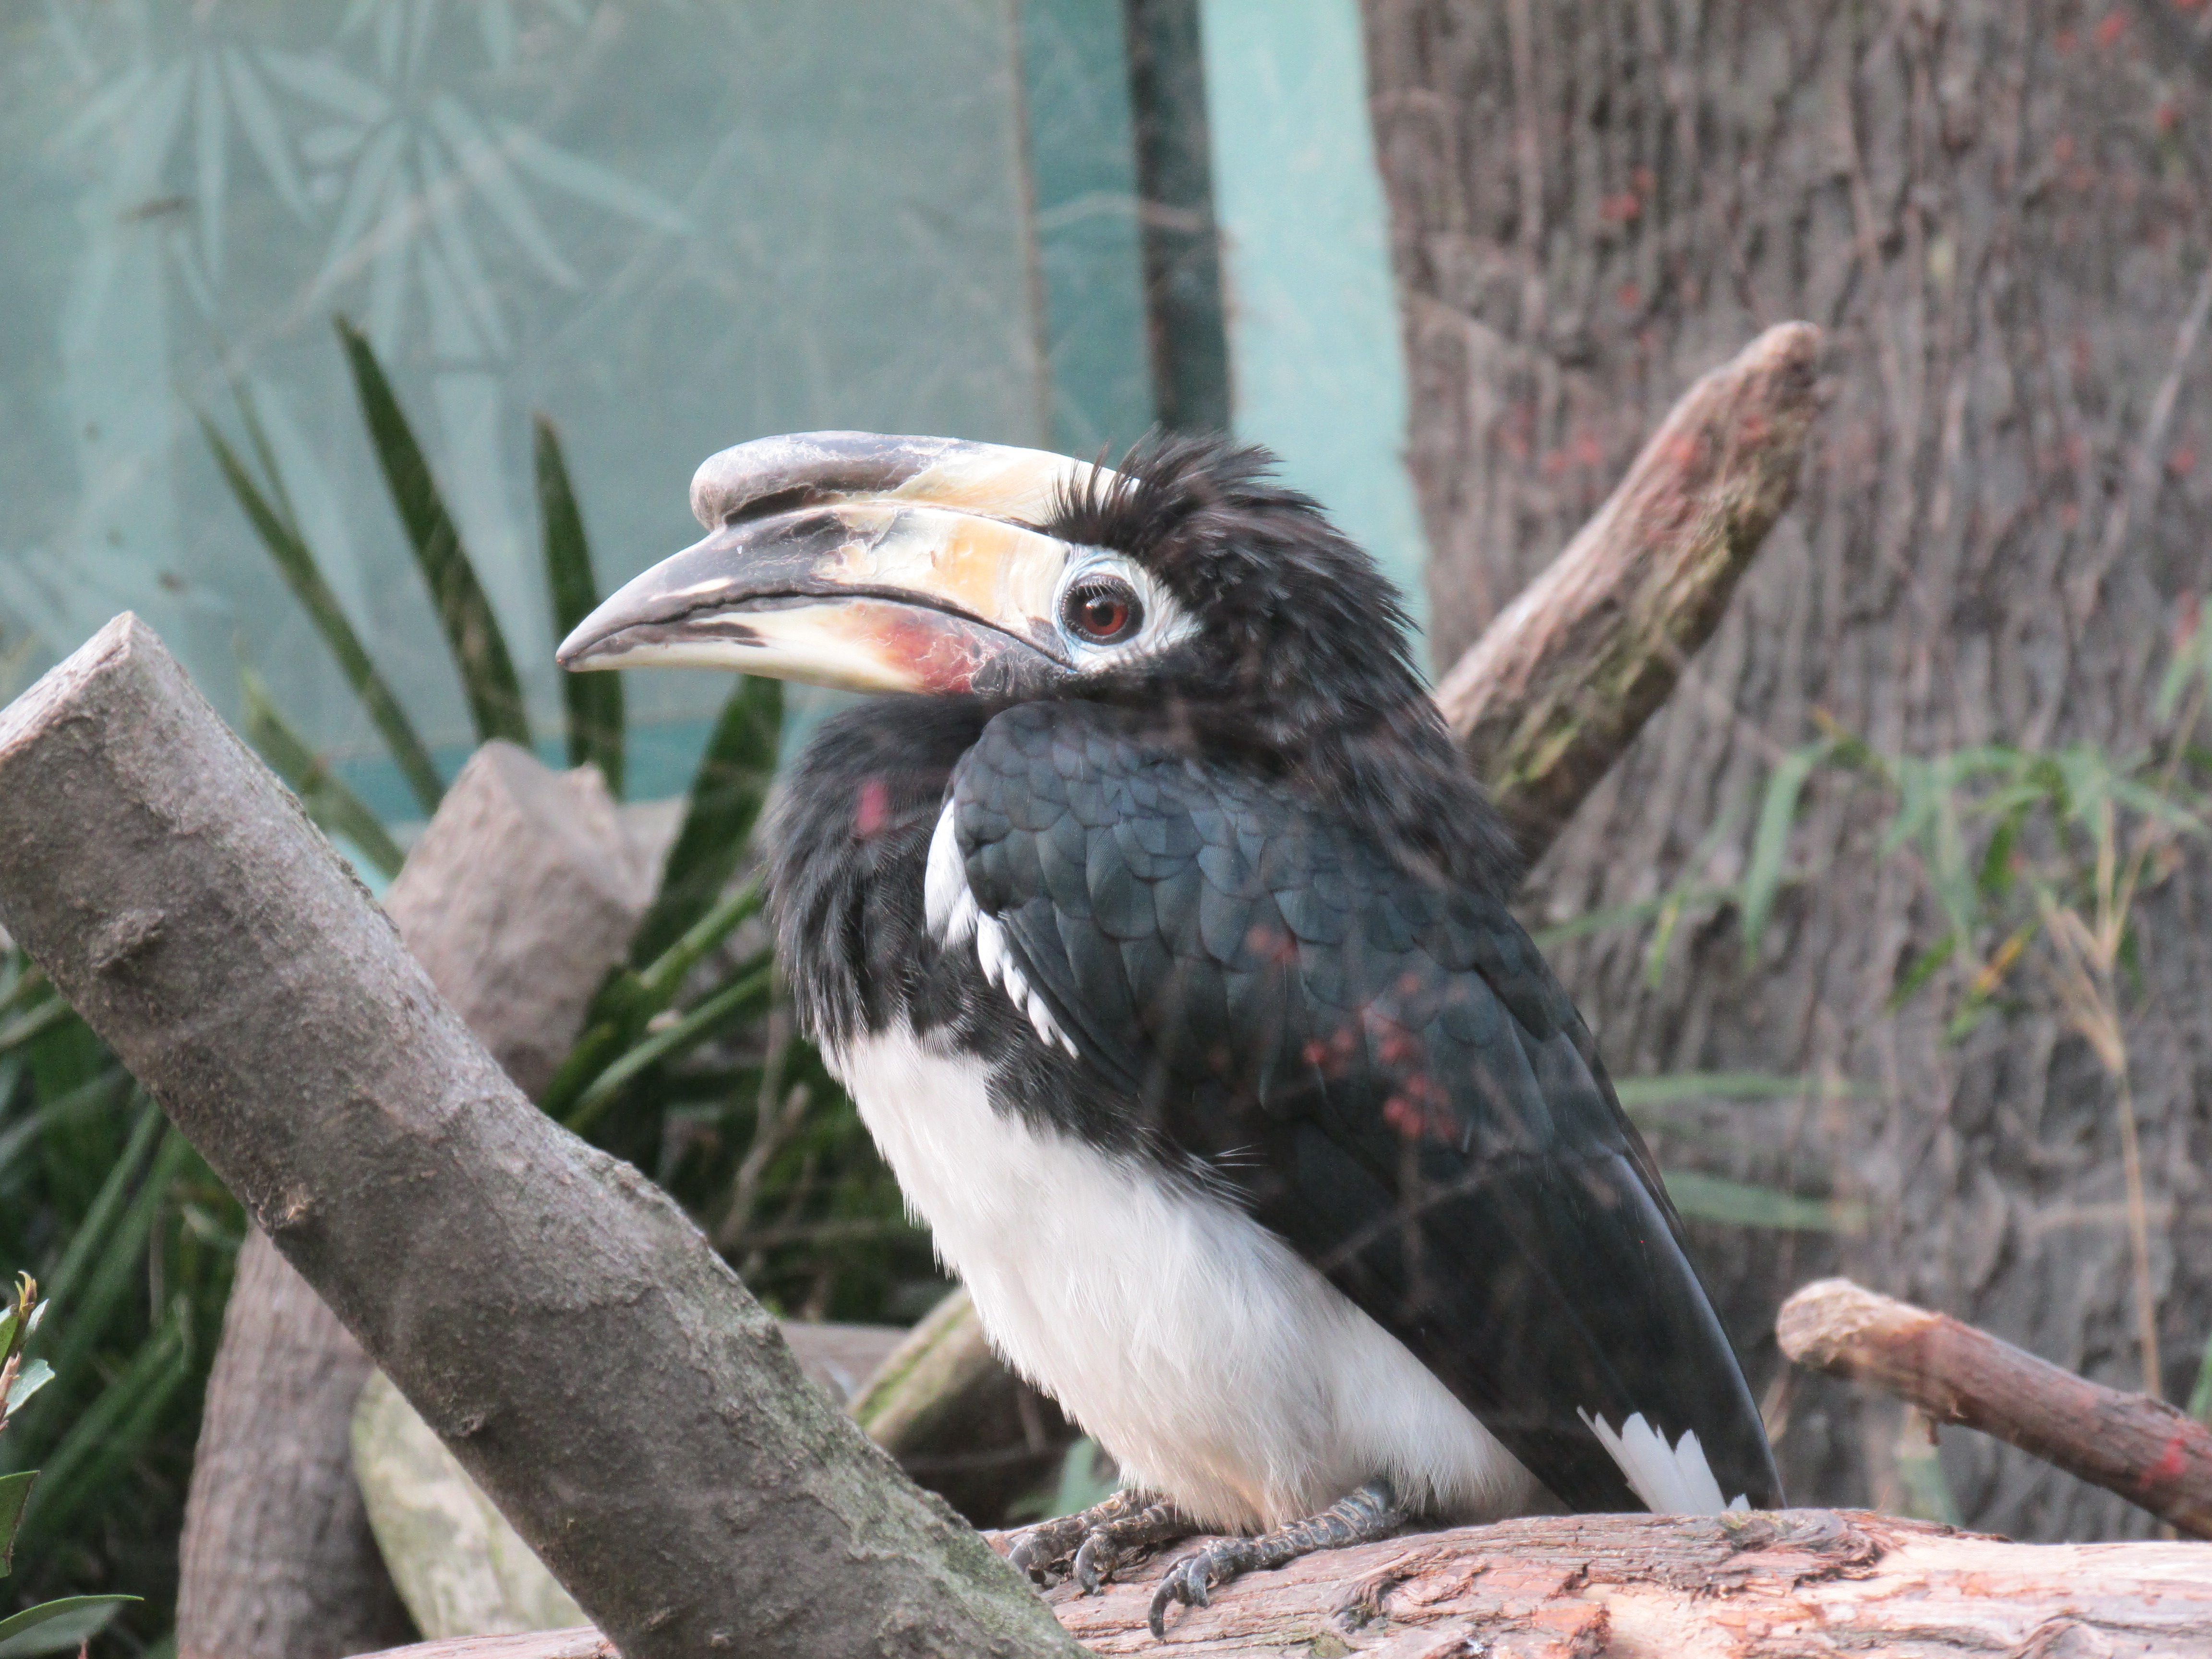
tourism, adventure, Beautiful Places, Pretty Places, environment, Interesting Places, harbin, museums, architecture, art, nature, museum, history, ancient history, china, asia, imperial palace, dynasty, beijing, planning, exhibition, sculpture, map, bird, vertebrate, beak, hornbill, coraciiformes